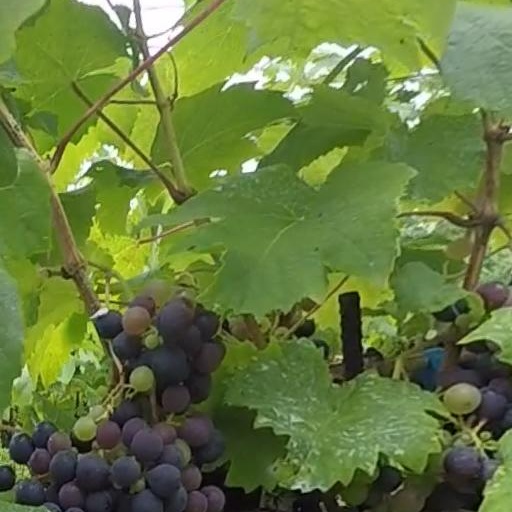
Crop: grape